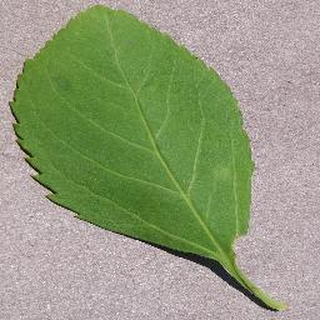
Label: healthy_cherry